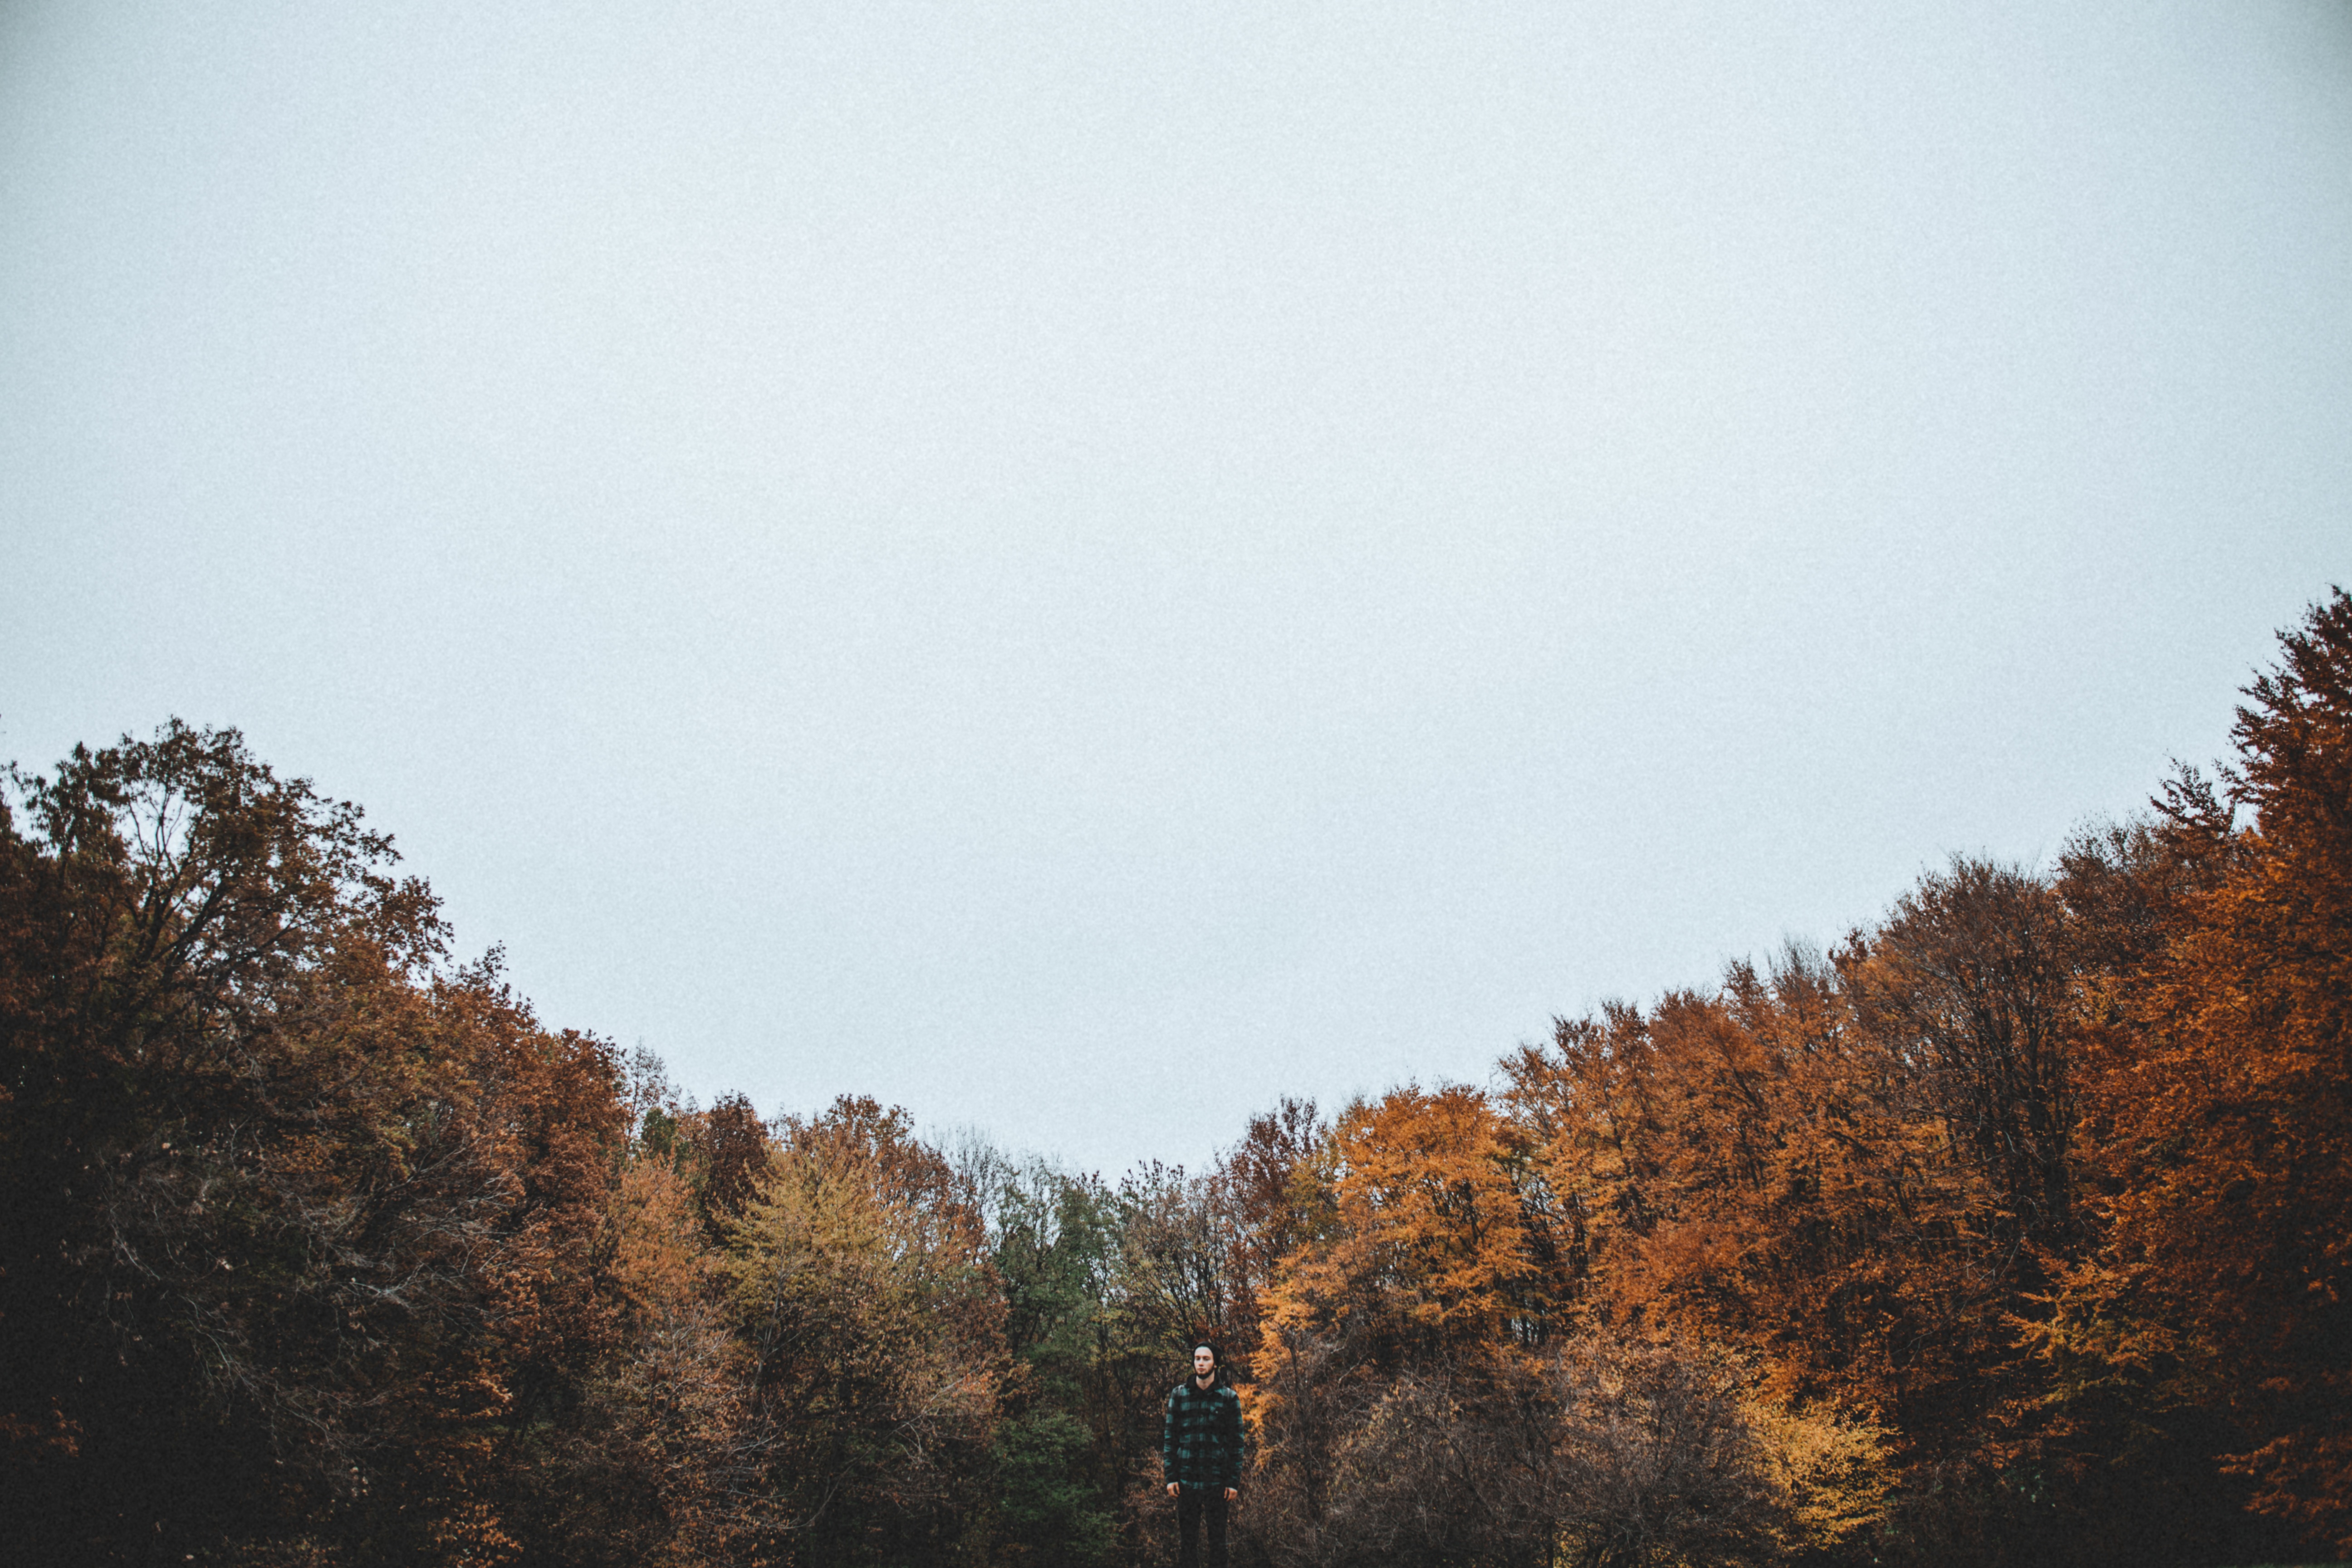
man, tree, nature, forest, mountain, cloud, plant, sky, mist, sunlight, morning, leaf, fall, autumn, season, ecosystem, atmospheric phenomenon, woody plant